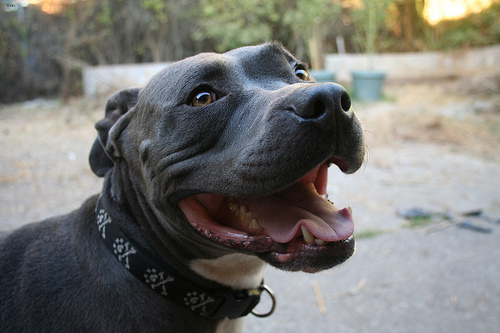
Animal: dog
Breed: american_pit_bull_terrier